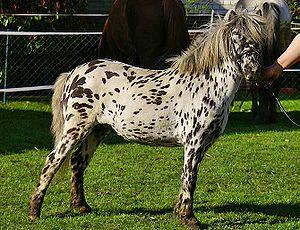
Le complexe léopard, également nommé robes tachetées, est une mutation génétique à l'origine d'un groupe de robes du cheval, souvent caractérisées par de petites taches rondes de couleur claire ou foncée.